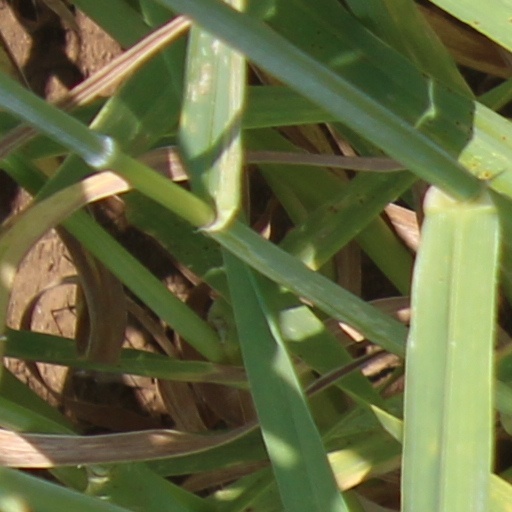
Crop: wheat